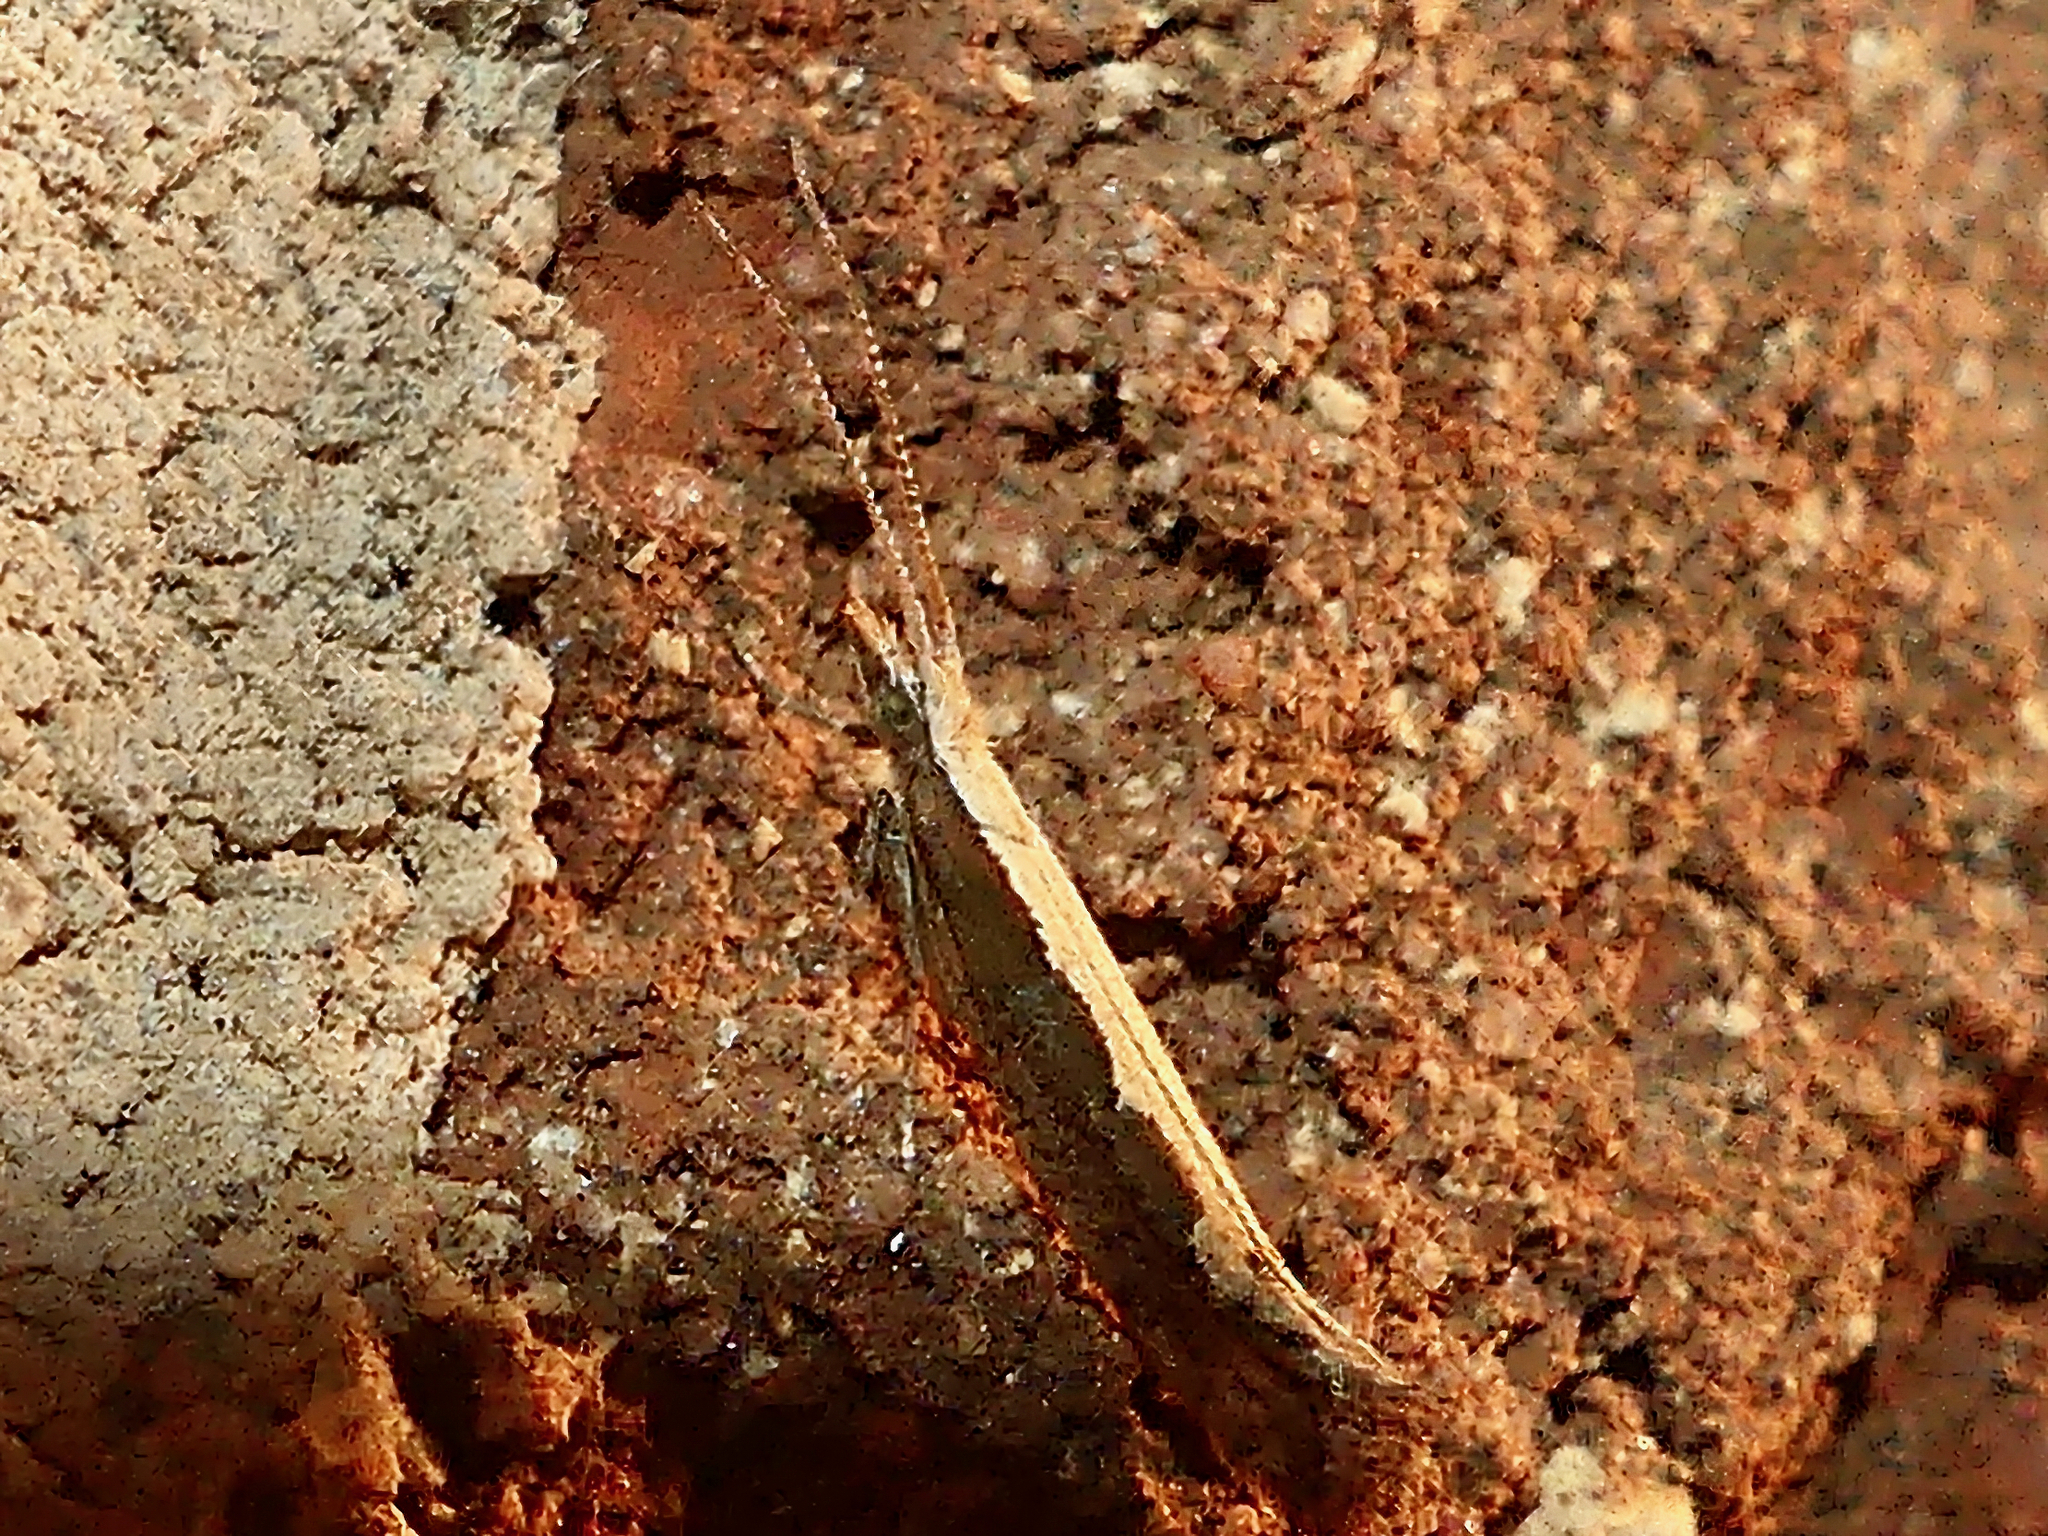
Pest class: diamondback_moth